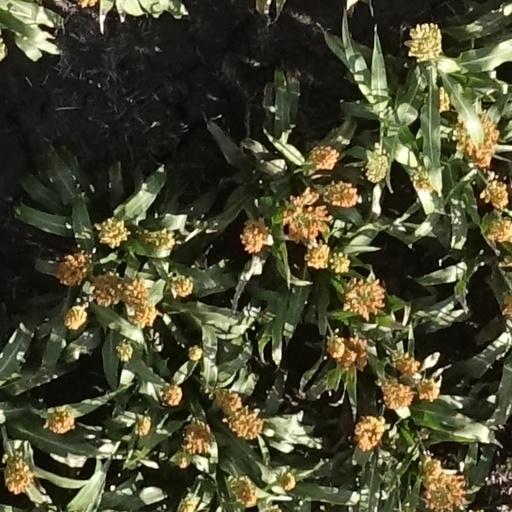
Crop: sorghum